Kirkwood House

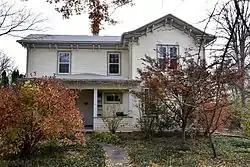

The Kirkwood House is a historic building located in Iowa City, Iowa, United States. It was built for the local attorney and businessman Samuel J. Kirkwood who also served as Governor of Iowa, represented Iowa in the United States Senate, and was Secretary of the Interior in the cabinet of President James A. Garfield. The house was built after his second term as governor and remained his home until his death in 1893. His widow remained here until her death in 1923. This was his home during most of his political career and it reflects the "rural and unpretentious style of living" that the Kirkwoods preferred. The house was originally located on a much larger estate, but the rest of it has subsequently been divided into lots and sold. The two-story L-shaped wood-frame structure, which sits further back from the street than other houses on the block, has paired brackets and a roof line cornice as its only ornamentation. The house was listed on the National Register of Historic Places in 1974.